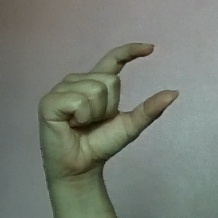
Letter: dal